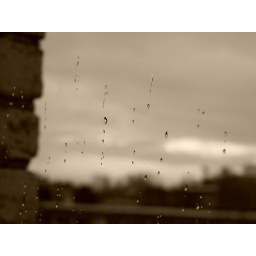
water drops on window in Amsterdam